Dubba Rajeswara Temple

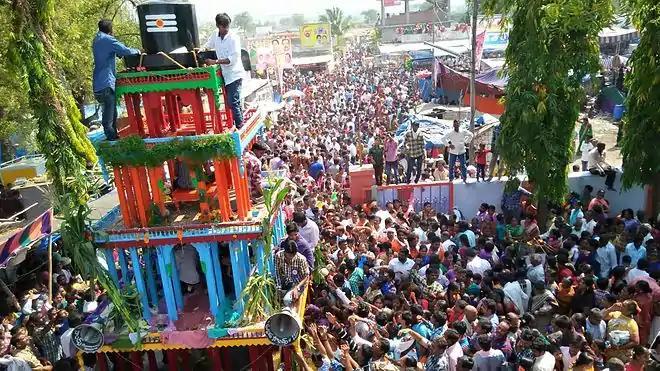
Sri Dubba Rajanna Rathotsavam at Pembatla-Konapur for Maha Shivarathri on Feb 19, 2015.

Sri Dubba Rajeshwara Swamy Devasthanam is a Hindu temple in the village of Pembatla, Sarangapur mandal, Karimnagar District, Telangana, India. It is one of the oldest and most famous temples in Karimnagar District, primarily worshipping Shiva in the form of Dubba Rajeswara Swamy.